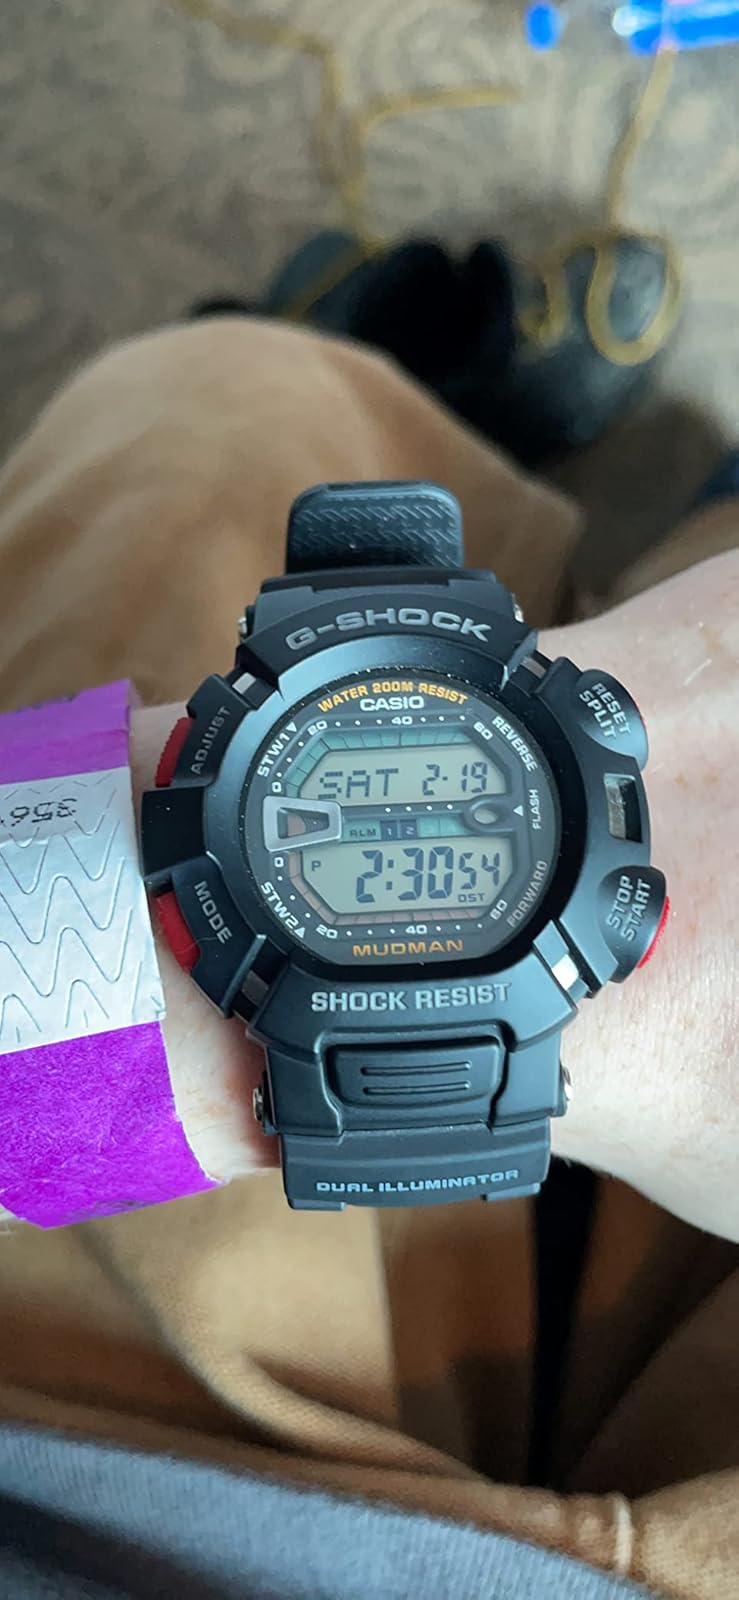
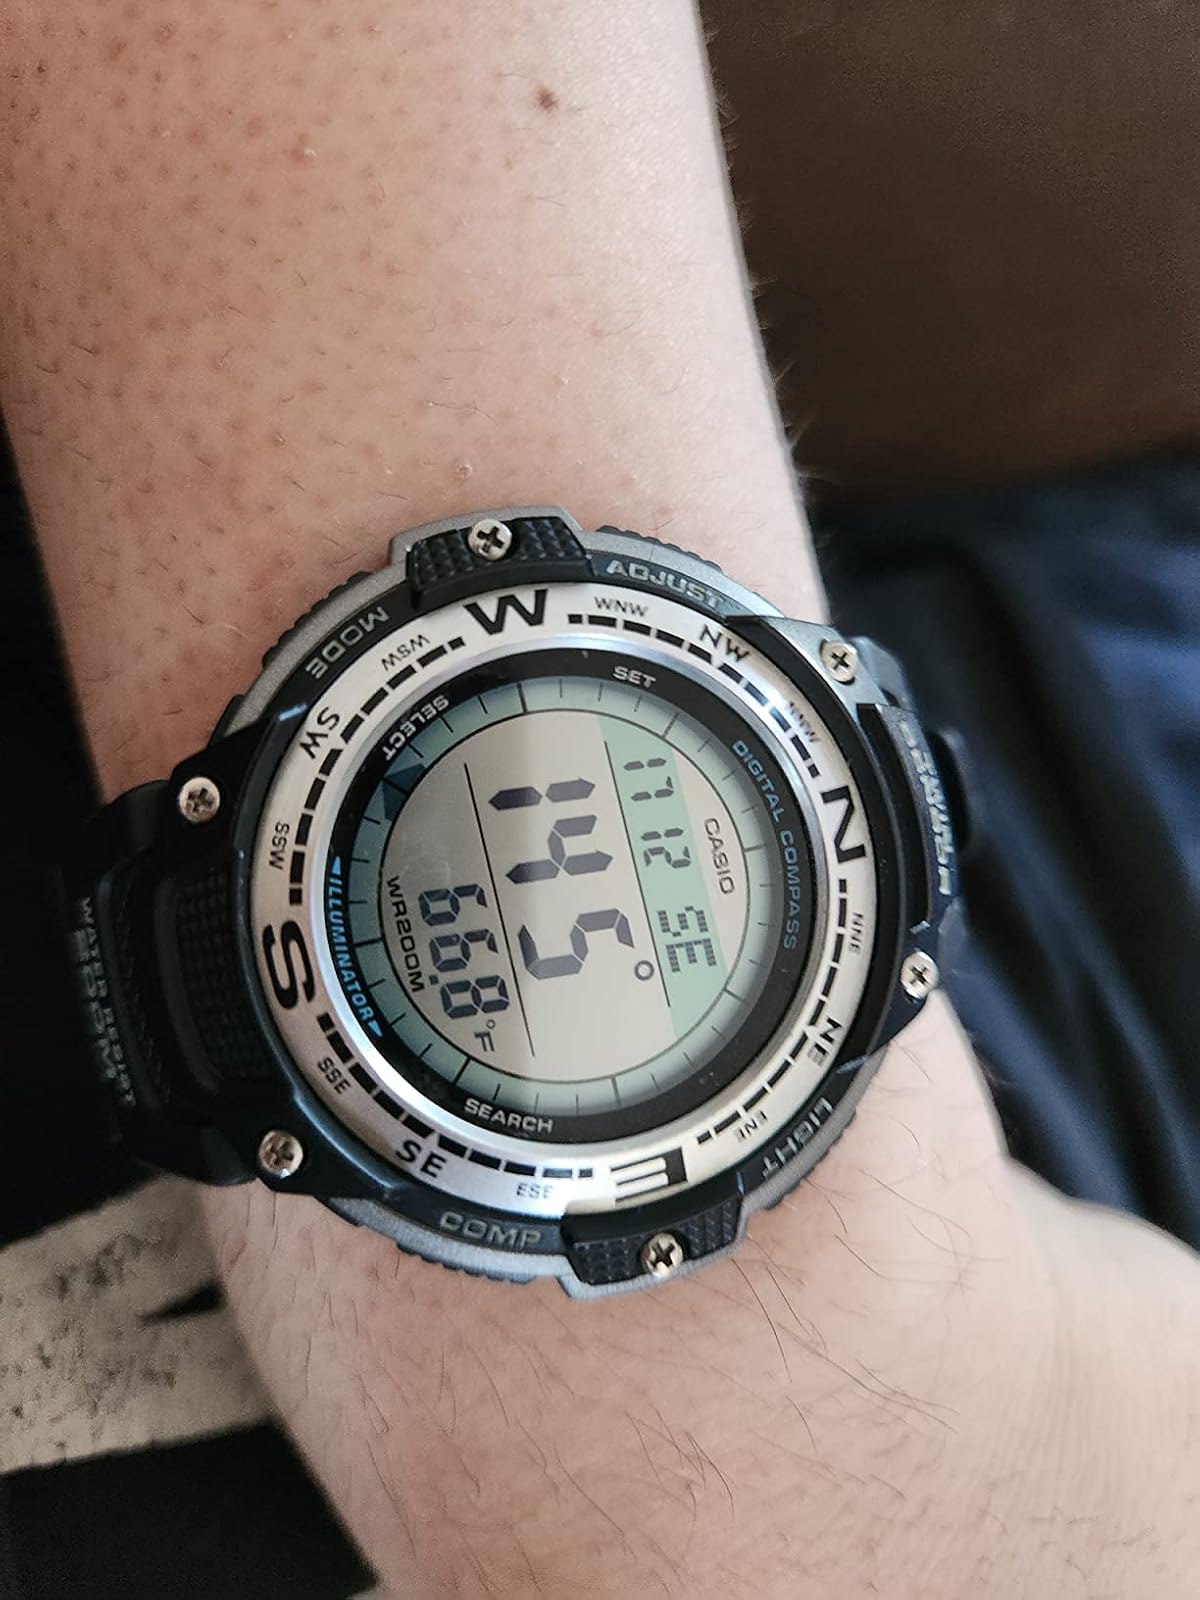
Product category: accessories_watch
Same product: no